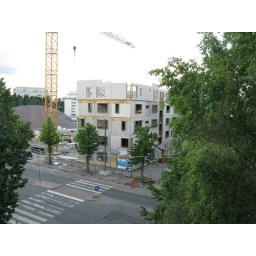
First they made a hole in the rock for 14 months and then they put up the walls in just three weeks.